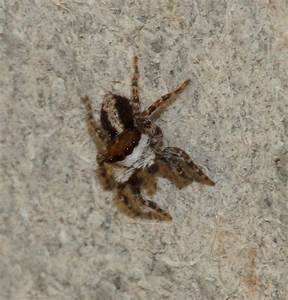
Label: ragno